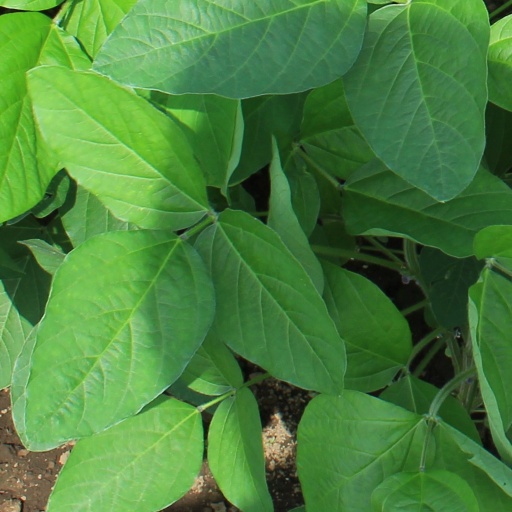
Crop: soybean